Mullah Krekar

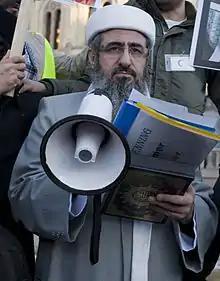
Mullah Krekar at a Rawti Shax protest against the Quran burnings in Europe

Najmadin Faraj Ahmad (7 July 1956), better known as Mullah Krekar, is an Iraqi Kurdish Sunni Islamic scholar and militant leader. He was a commander for the Peshmerga unit belonging to the Kurdistan Islamic Movement during the 1991 Iraqi uprisings. Later, he founded Ansar al-Islam in 2001, and left for Norway in 2003, where he founded Rawti Shax. He was arrested and is currently serving a prison sentence in Italy, after having been extradited from Norway in 2020. He came to Norway as a refugee from Iraqi Kurdistan in 1991. His wife, Rukhosh Ahmad, and his four children have Norwegian citizenship, but not Krekar himself. He speaks Kurdish, Arabic, Persian, Norwegian and English. He had no relation to Jama'at Ansar al-Islam, which emerged long after Ansar al-Islam disbanded.